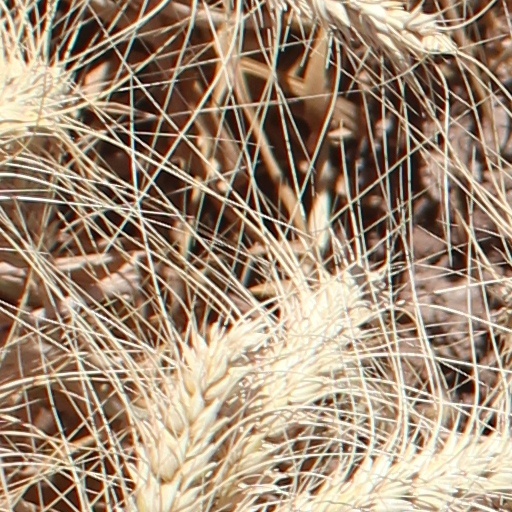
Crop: wheat